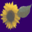
Label: sunflower